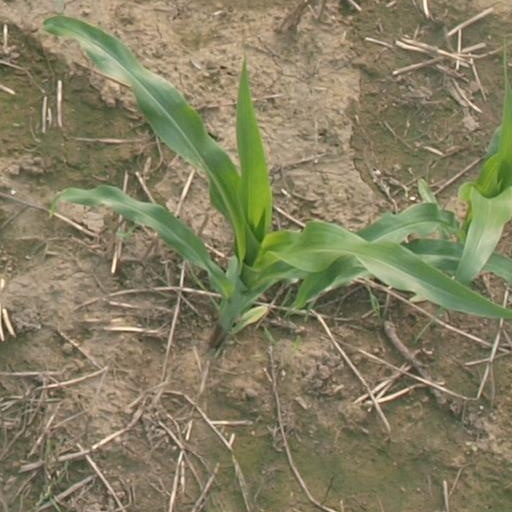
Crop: maize; corn